Melbourne Park (Nottingham)

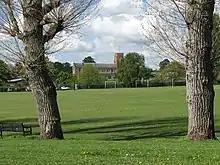
Melbourne Park

Melbourne Park is a large public space in Aspley, Nottingham, England. The park is approximately . In addition to public greenspace, the site has a number of football pitches which are used for Sunday league football matches. There are many football teams around this area.